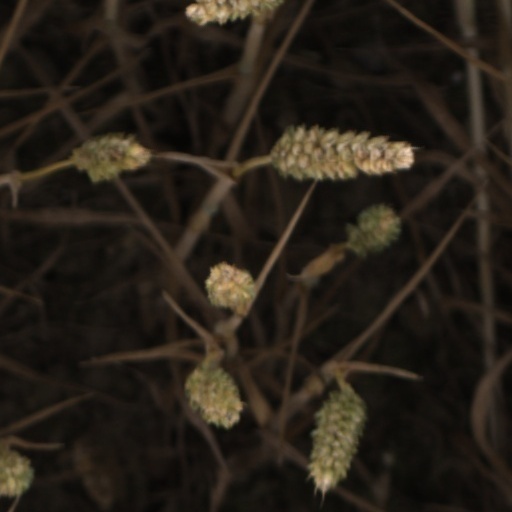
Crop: wheat